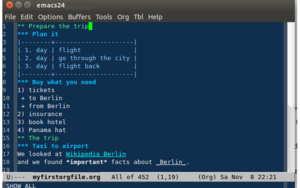
Org-mode est un mode de l'éditeur de texte GNU Emacs. Ce mode a été conçu pour permettre l'édition avancée de documents en texte simple et couvre différents cas d'utilisations : rédaction et suivi de listes de tâches à planifier et à réaliser, prise de notes et publications de documents sous divers formats. Ainsi, des composants d'une liste de choses à faire peuvent se voir attribuer des échéances temporelles, des tags, des priorités...